Minatitlán International Airport

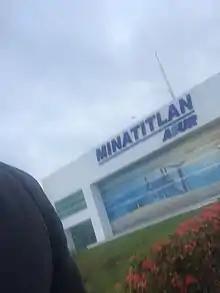
Passenger terminal airside

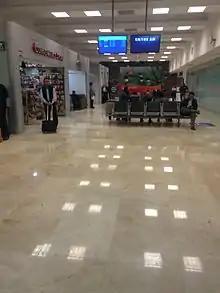
Departures concourse

The airport is situated at an elevation of above mean sea level, featuring a single asphalt runway, designated as 01/19, measuring . The commercial aviation apron features four parking positions for narrow-body aircraft and additional stands for general aviation. The airport can handle up to 20 operations per hour.